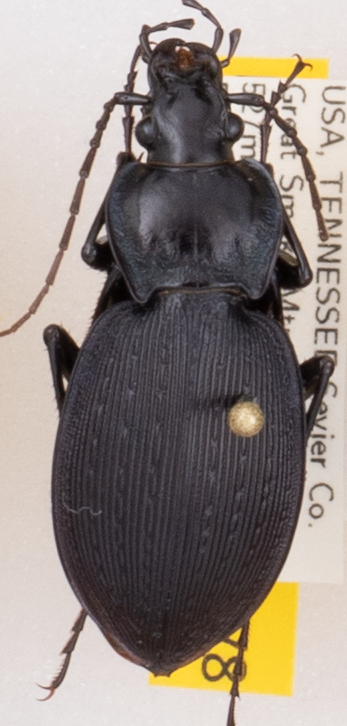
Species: Carabus goryi
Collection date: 2019-06-25
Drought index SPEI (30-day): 0.13
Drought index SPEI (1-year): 2.09
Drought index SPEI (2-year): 2.09